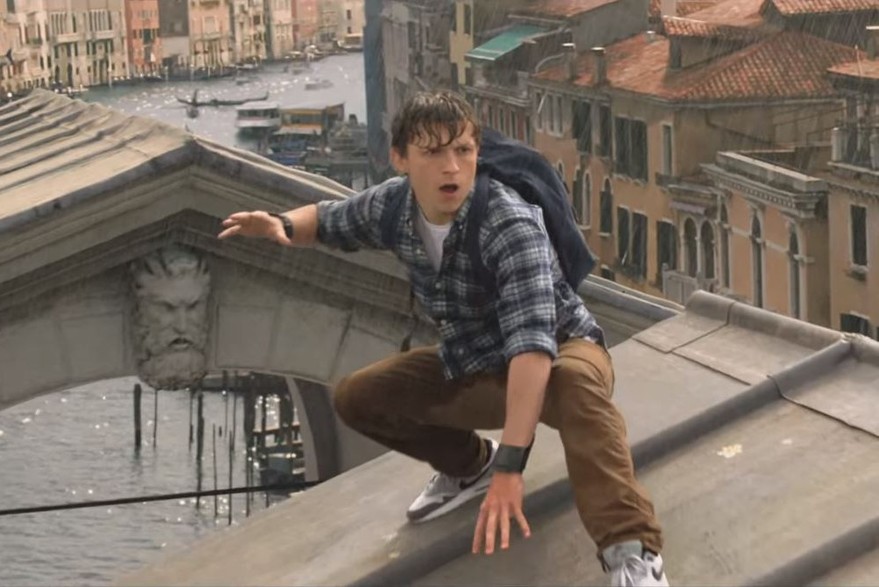
Gender: men